Western Desert

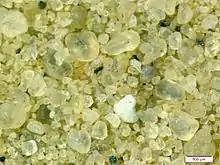
Quartz-rich sand from the Western Desert near Sakkara, Egypt.

Administratively the Western Desert is divided between various governorates; in the north and west, the Matrouh Governorate administers the area from the Mediterranean south to approx 27°40' N latitude, and the New Valley Governorate from there to the Sudan border, while in the east parts of the Western Desert lie in the Giza, Fayyum, Beni Suef, and Minya Governorates.